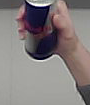
Product: redbull_energydrink